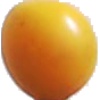
Label: cherry_wax_yellow